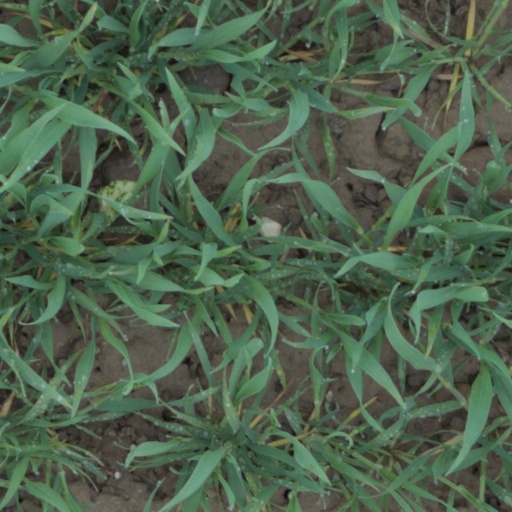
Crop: wheat